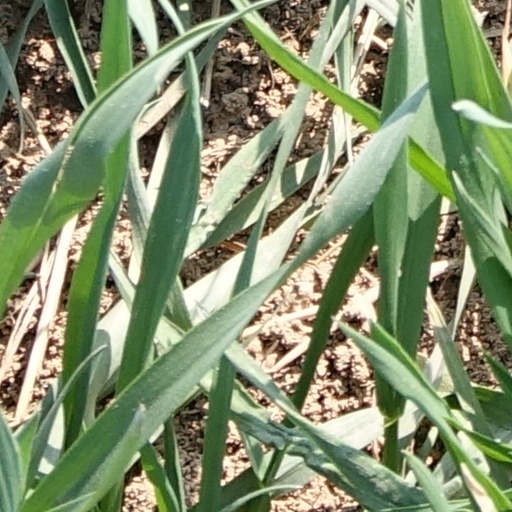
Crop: wheat